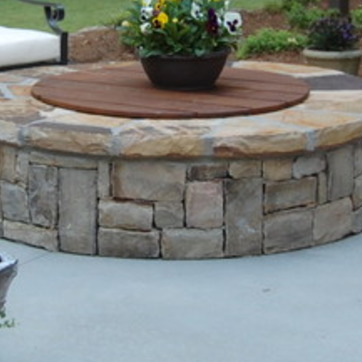
Material: stone